Massacre of El Ouffia

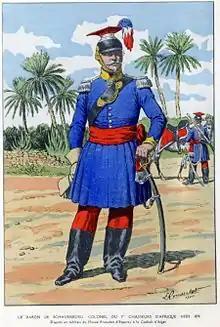
Colonel Maximilien Joseph Schauenburg, who was involved in perpetrating the massacre

Colonel Schauenburg's cavalry regiment began its raids against the tribes around Algiers (Fahs) in a bloodthirsty and macabre way in the sad attack of the tribe of "El Ouffia" near the course of Oued El Harrach, which had taken place on 6 April 1832, just five months after the formation of this new regiment.